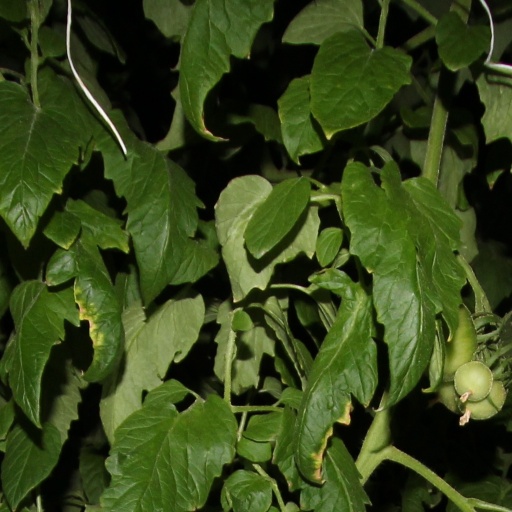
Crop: tomato